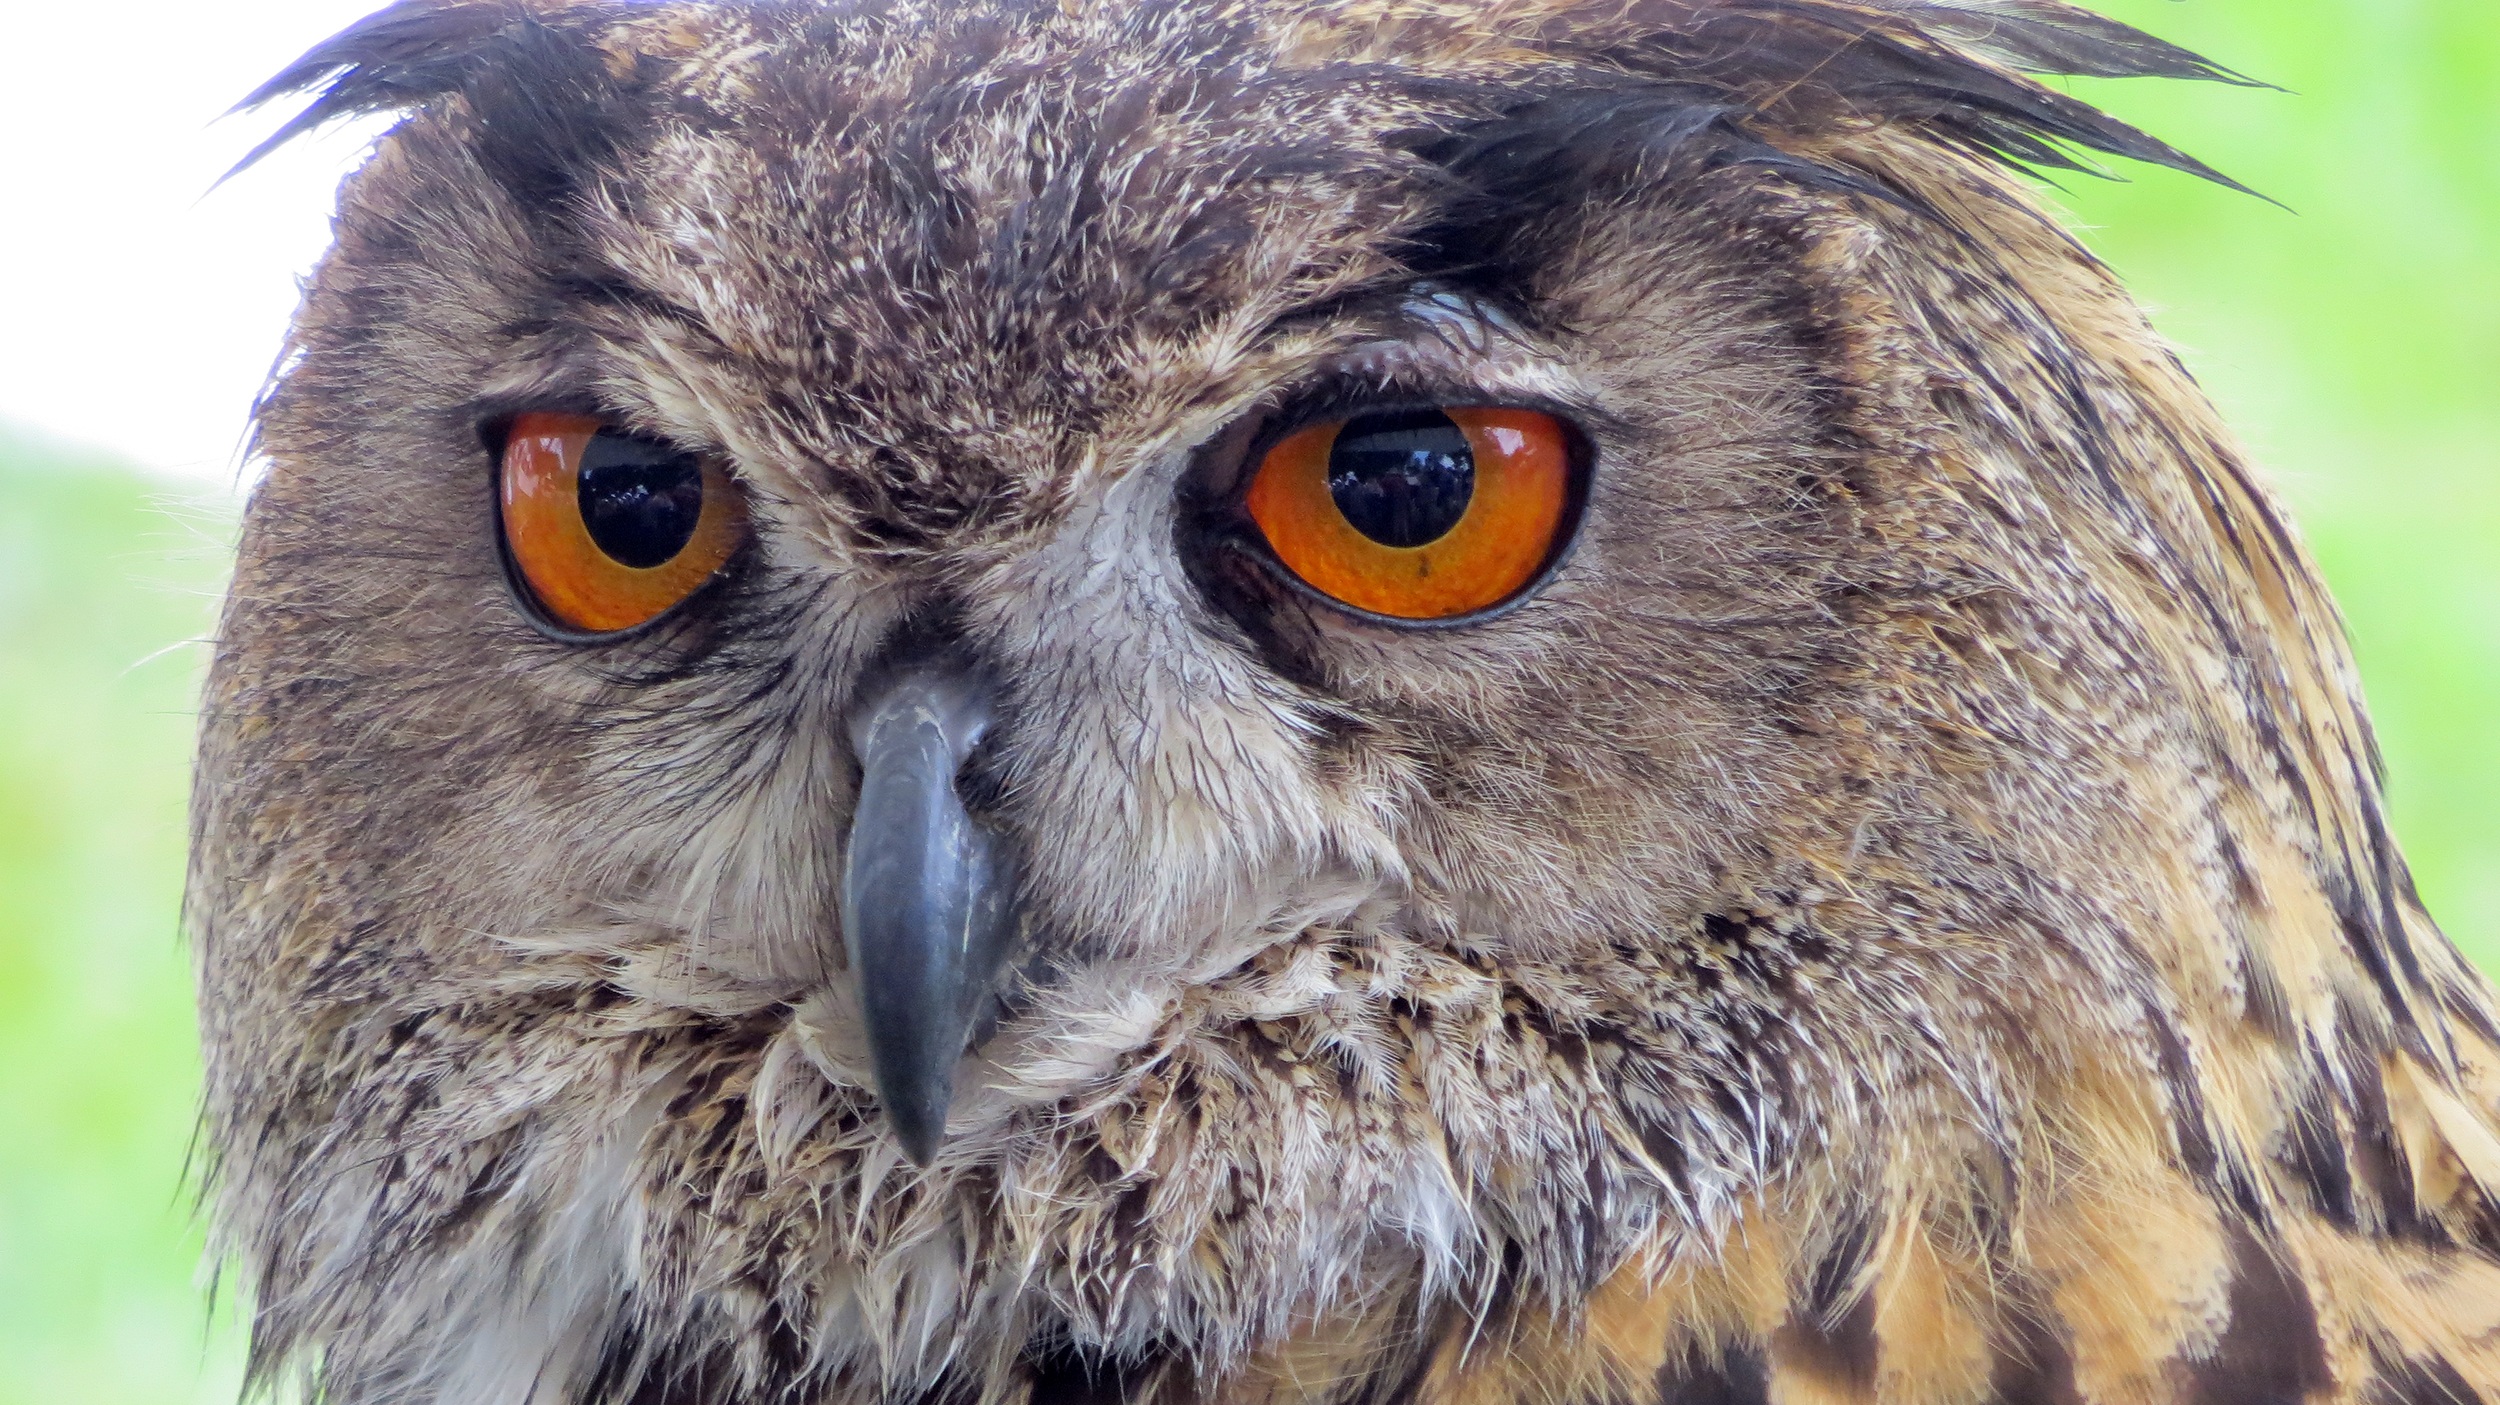
bird, wing, wildlife, beak, owl, fauna, raptor, bird of prey, close up, eyes, vertebrate, bill, wildlife photography, eagle owl, great grey owl